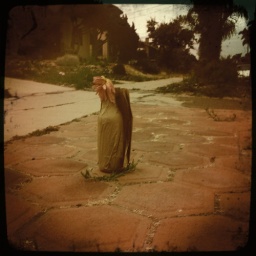
Liquor bottle in paper bag with wilted flower. Musta been a good party last night.